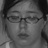
Emotion: sad